St. Moritz

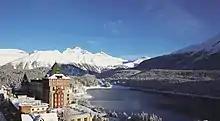
The Badrutt's Palace Hotel is considered the birthplace of winter sports

St. Moritz has been a resort for winter sport vacations since the 19th century. Students from Oxford and Cambridge went there to play each other; the predecessor of the recurring Ice Hockey Varsity Match was a bandy match played in St. Moritz in 1885. St. Moritz was the host city for the Winter Olympic Games in 1928 and 1948, one of three cities to host twice, along with Innsbruck, Austria, and Lake Placid in the United States. It also hosted the FIS Alpine World Ski Championships in 1934, 1974, 2003, and 2017.